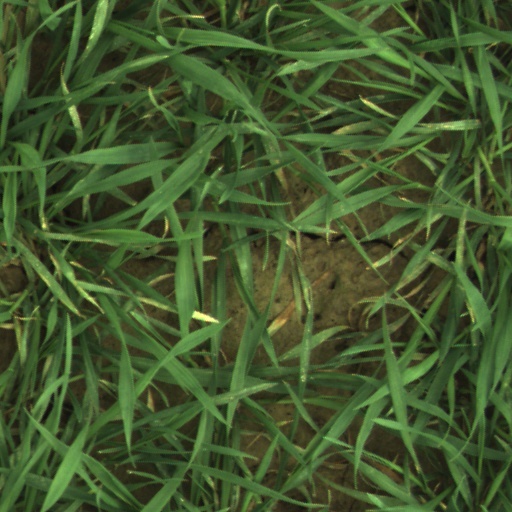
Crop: wheat